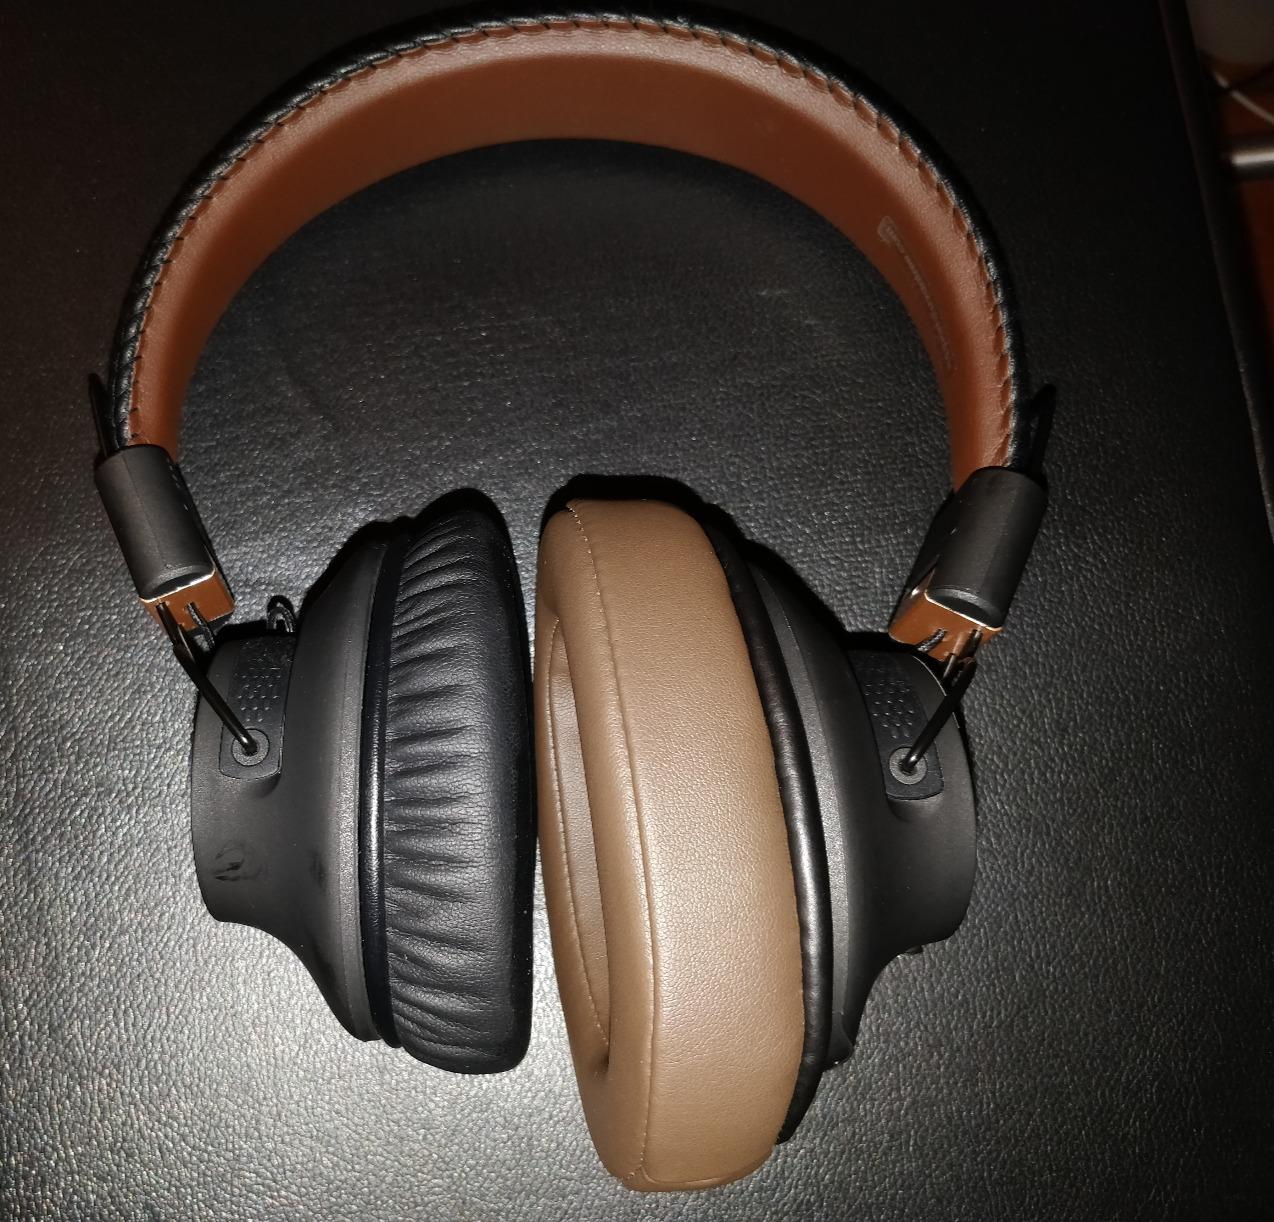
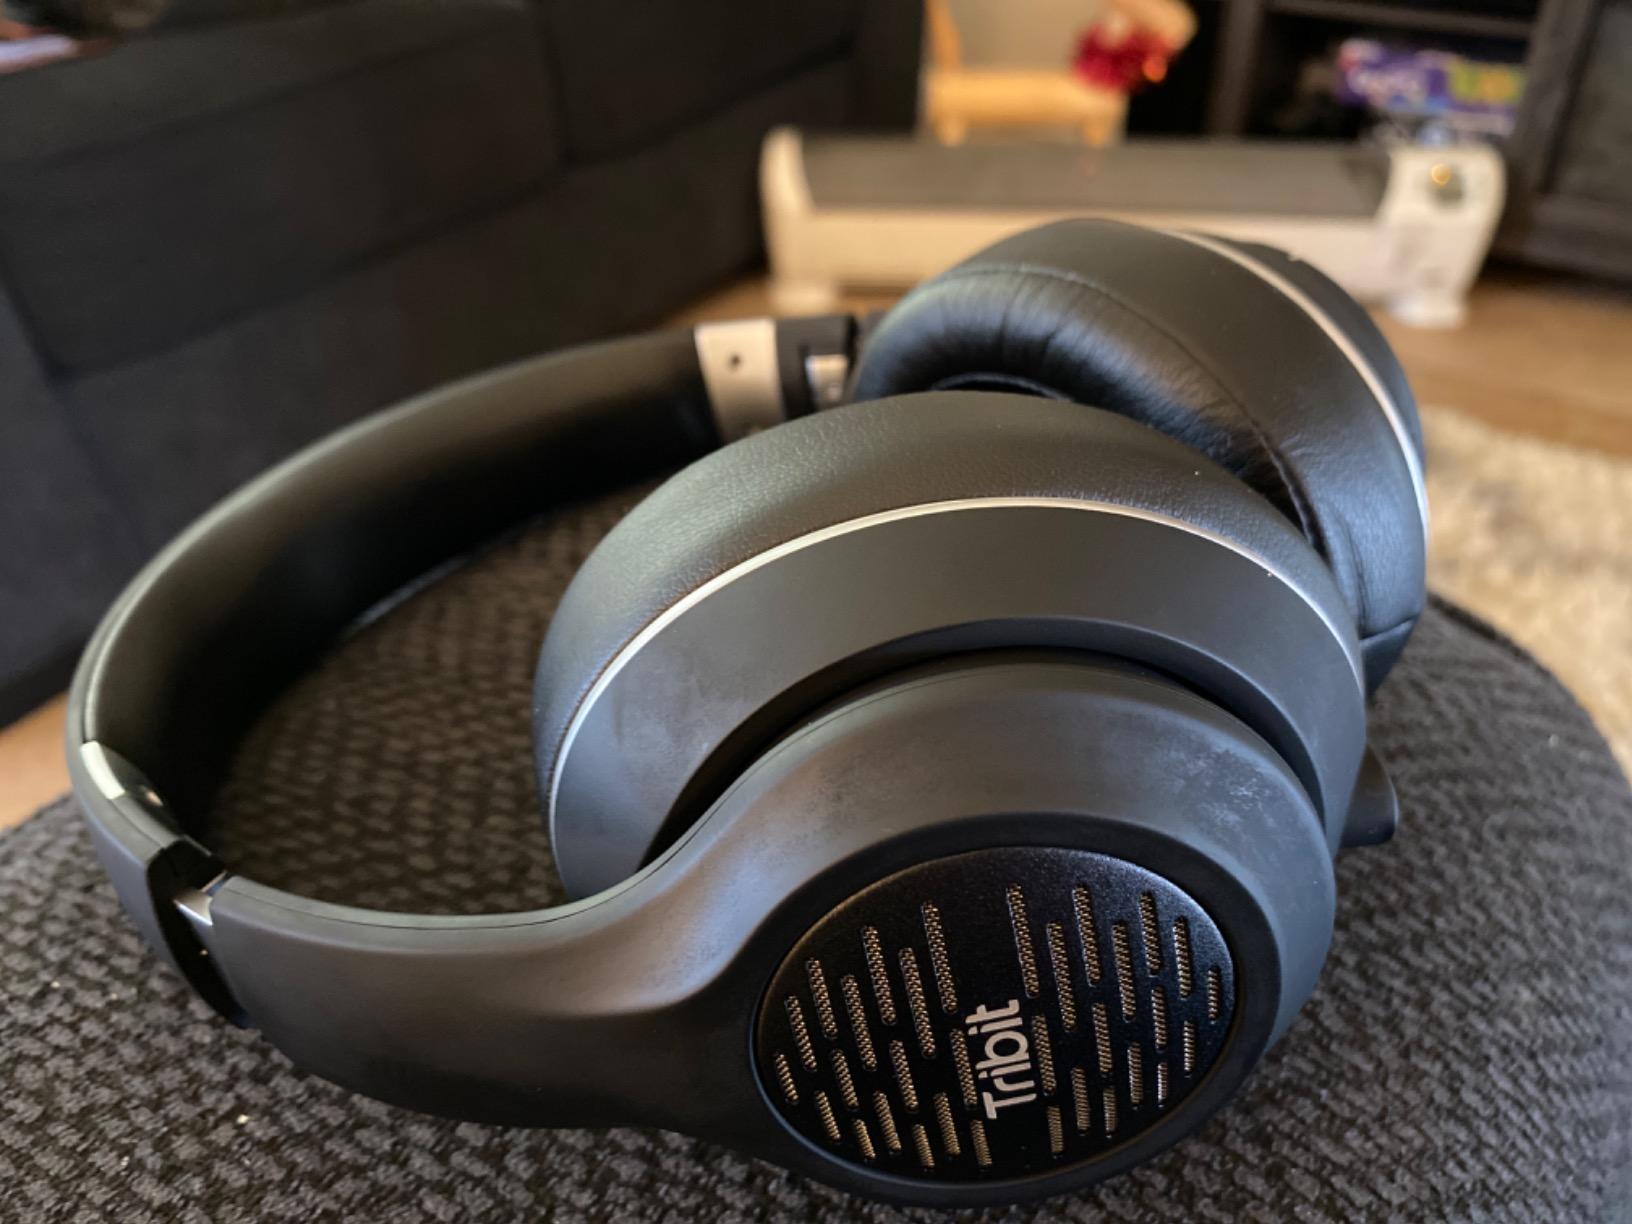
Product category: headphones
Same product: no